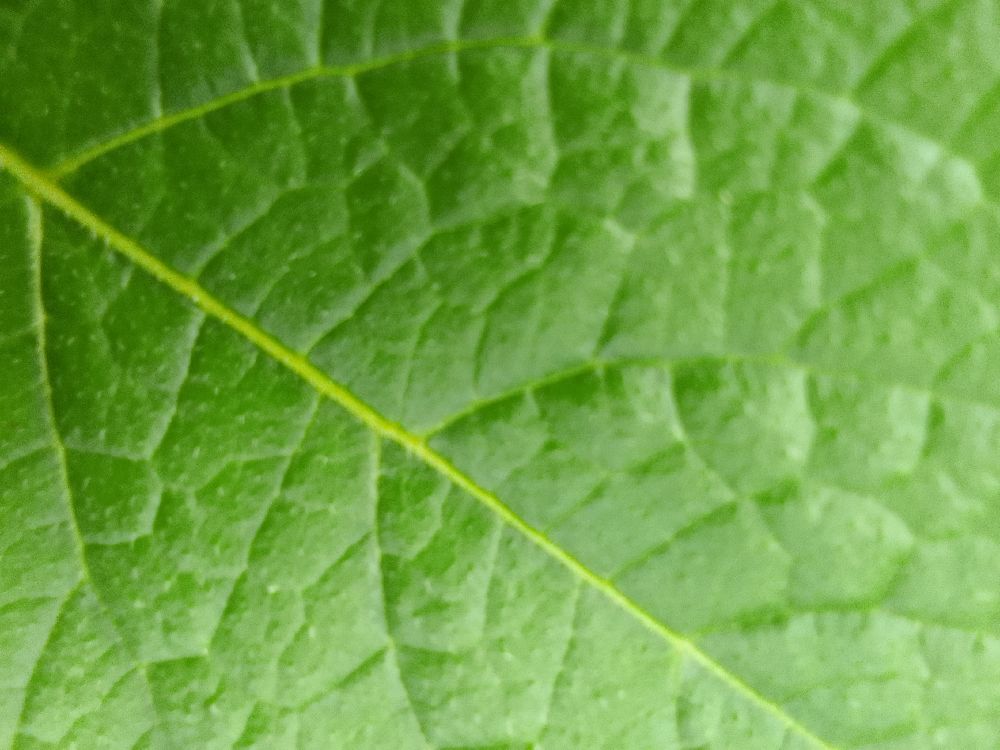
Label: Healthy